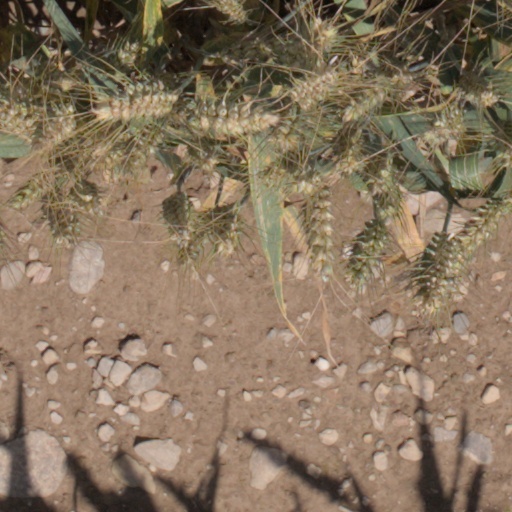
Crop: wheat